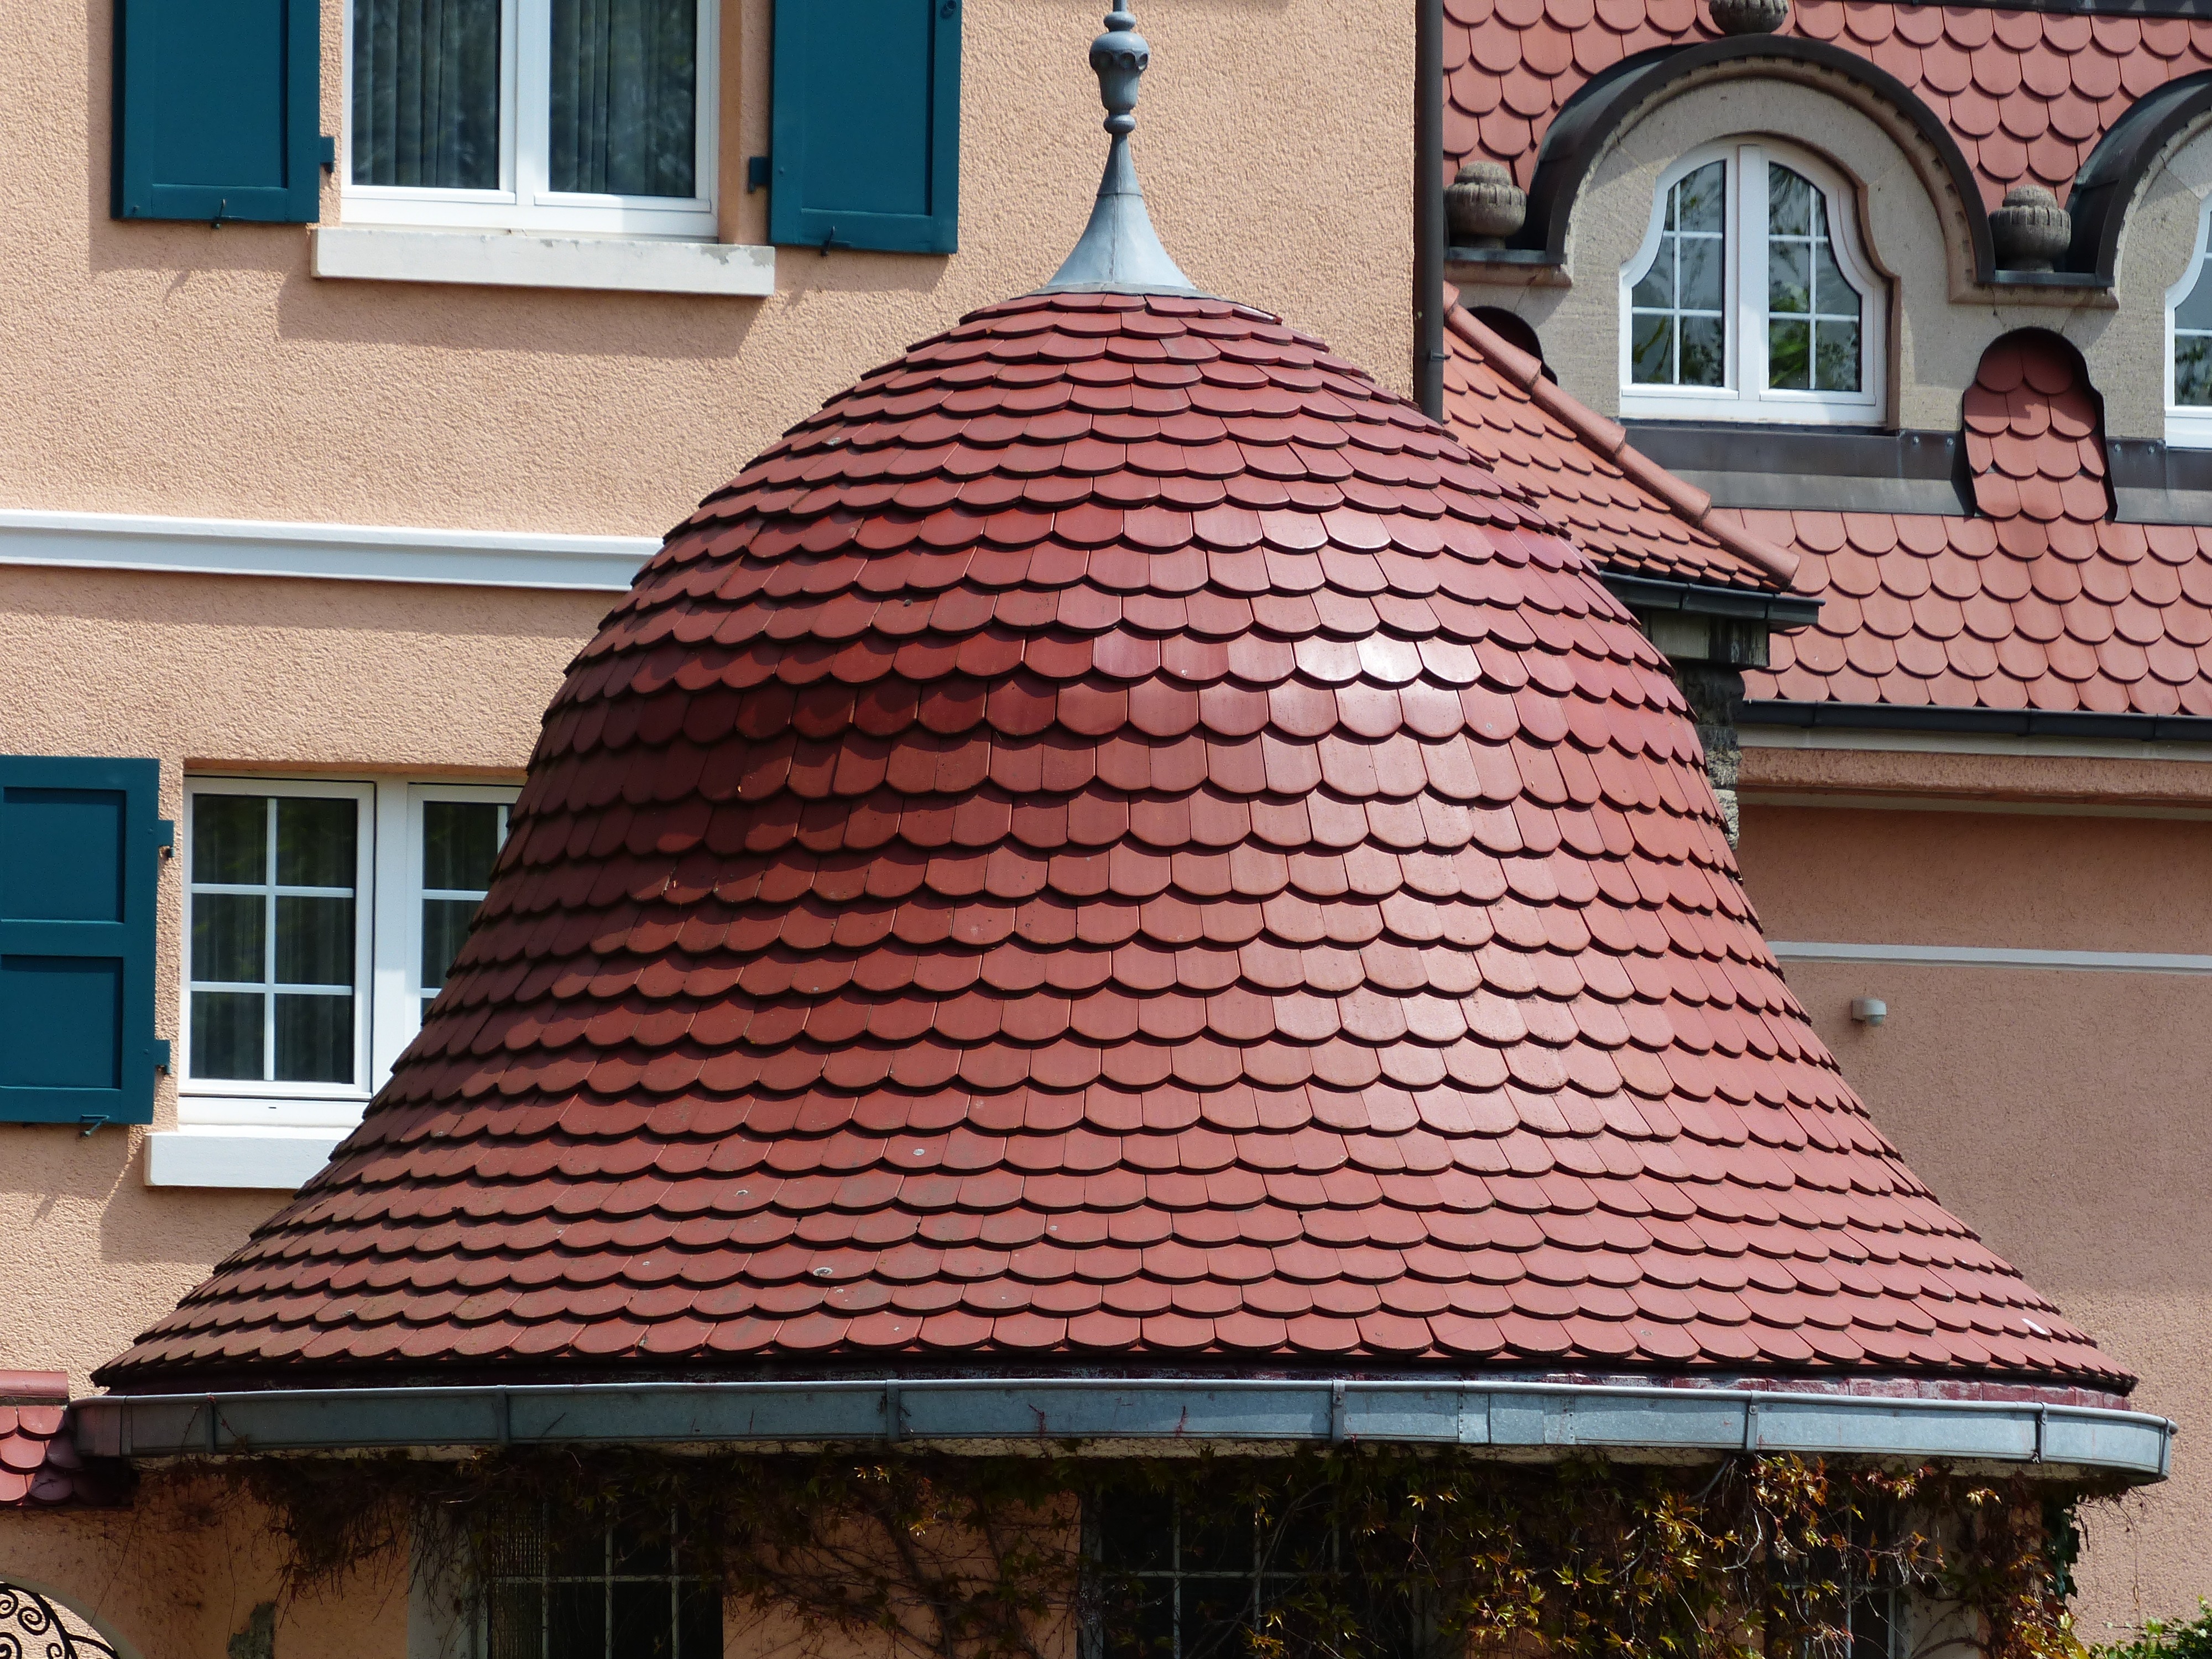
architecture, roof, red, tower, landmark, facade, brick, interior design, roofing, achitecture, rotunda, window covering, outdoor structure